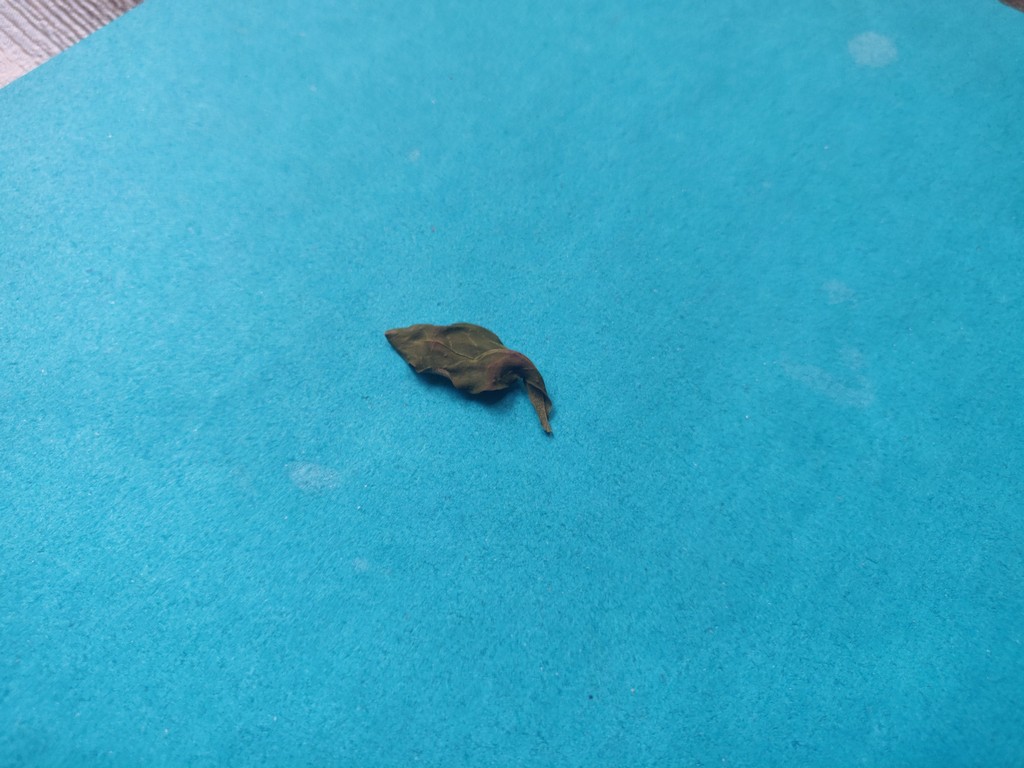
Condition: Dried
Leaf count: single
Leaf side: unknown